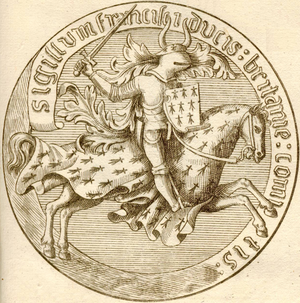
Sceau de François II de Bretagne, duc de Bretagne
François II, né le 23 juin 1435 à Clisson et mort le 9 septembre 1488 à Couëron, est duc de Bretagne de 1458 à 1488. Quatrième enfant et seul fils survivant de Richard de Bretagne, comte d'Étampes, il devient à la mort de son père comte titulaire d'Étampes puis est désigné héritier présomptif du duché de Bretagne avant d'accéder au duché en 1458. Il est également titré comte de Richemont, de Montfort et de Vertus.
Ceci est une liste des rois et ducs de Bretagne qui régnèrent sur la Bretagne jusqu'en 1547, à l'exception de trois périodes : les guerres de succession entre la maison de Vannes et celle de Rennes, de 874 à 890 ; l'invasion normande de la Bretagne au cours de la première partie du Xᵉ siècle ; et la guerre de Succession de Bretagne de 1341 à 1365.
Le Croisic est une commune de l'ouest de la France, située dans le département de la Loire-Atlantique en région Pays de la Loire. Localisée sur une île granitique qui reste séparée de celle de Batz-sur-Mer et du continent jusqu'au IXᵉ siècle, elle fait à présent partie de la côte sauvage de la presqu'île guérandaise. À l'exception de l'isthme étroit qui le rattache à Batz-sur-Mer au sud-est, le territoire de la commune est entouré d'eau, alternant plages et falaises exposées à l'océan Atlantique et un port protégé par la jetée du Tréhic et ouvert sur le traict.